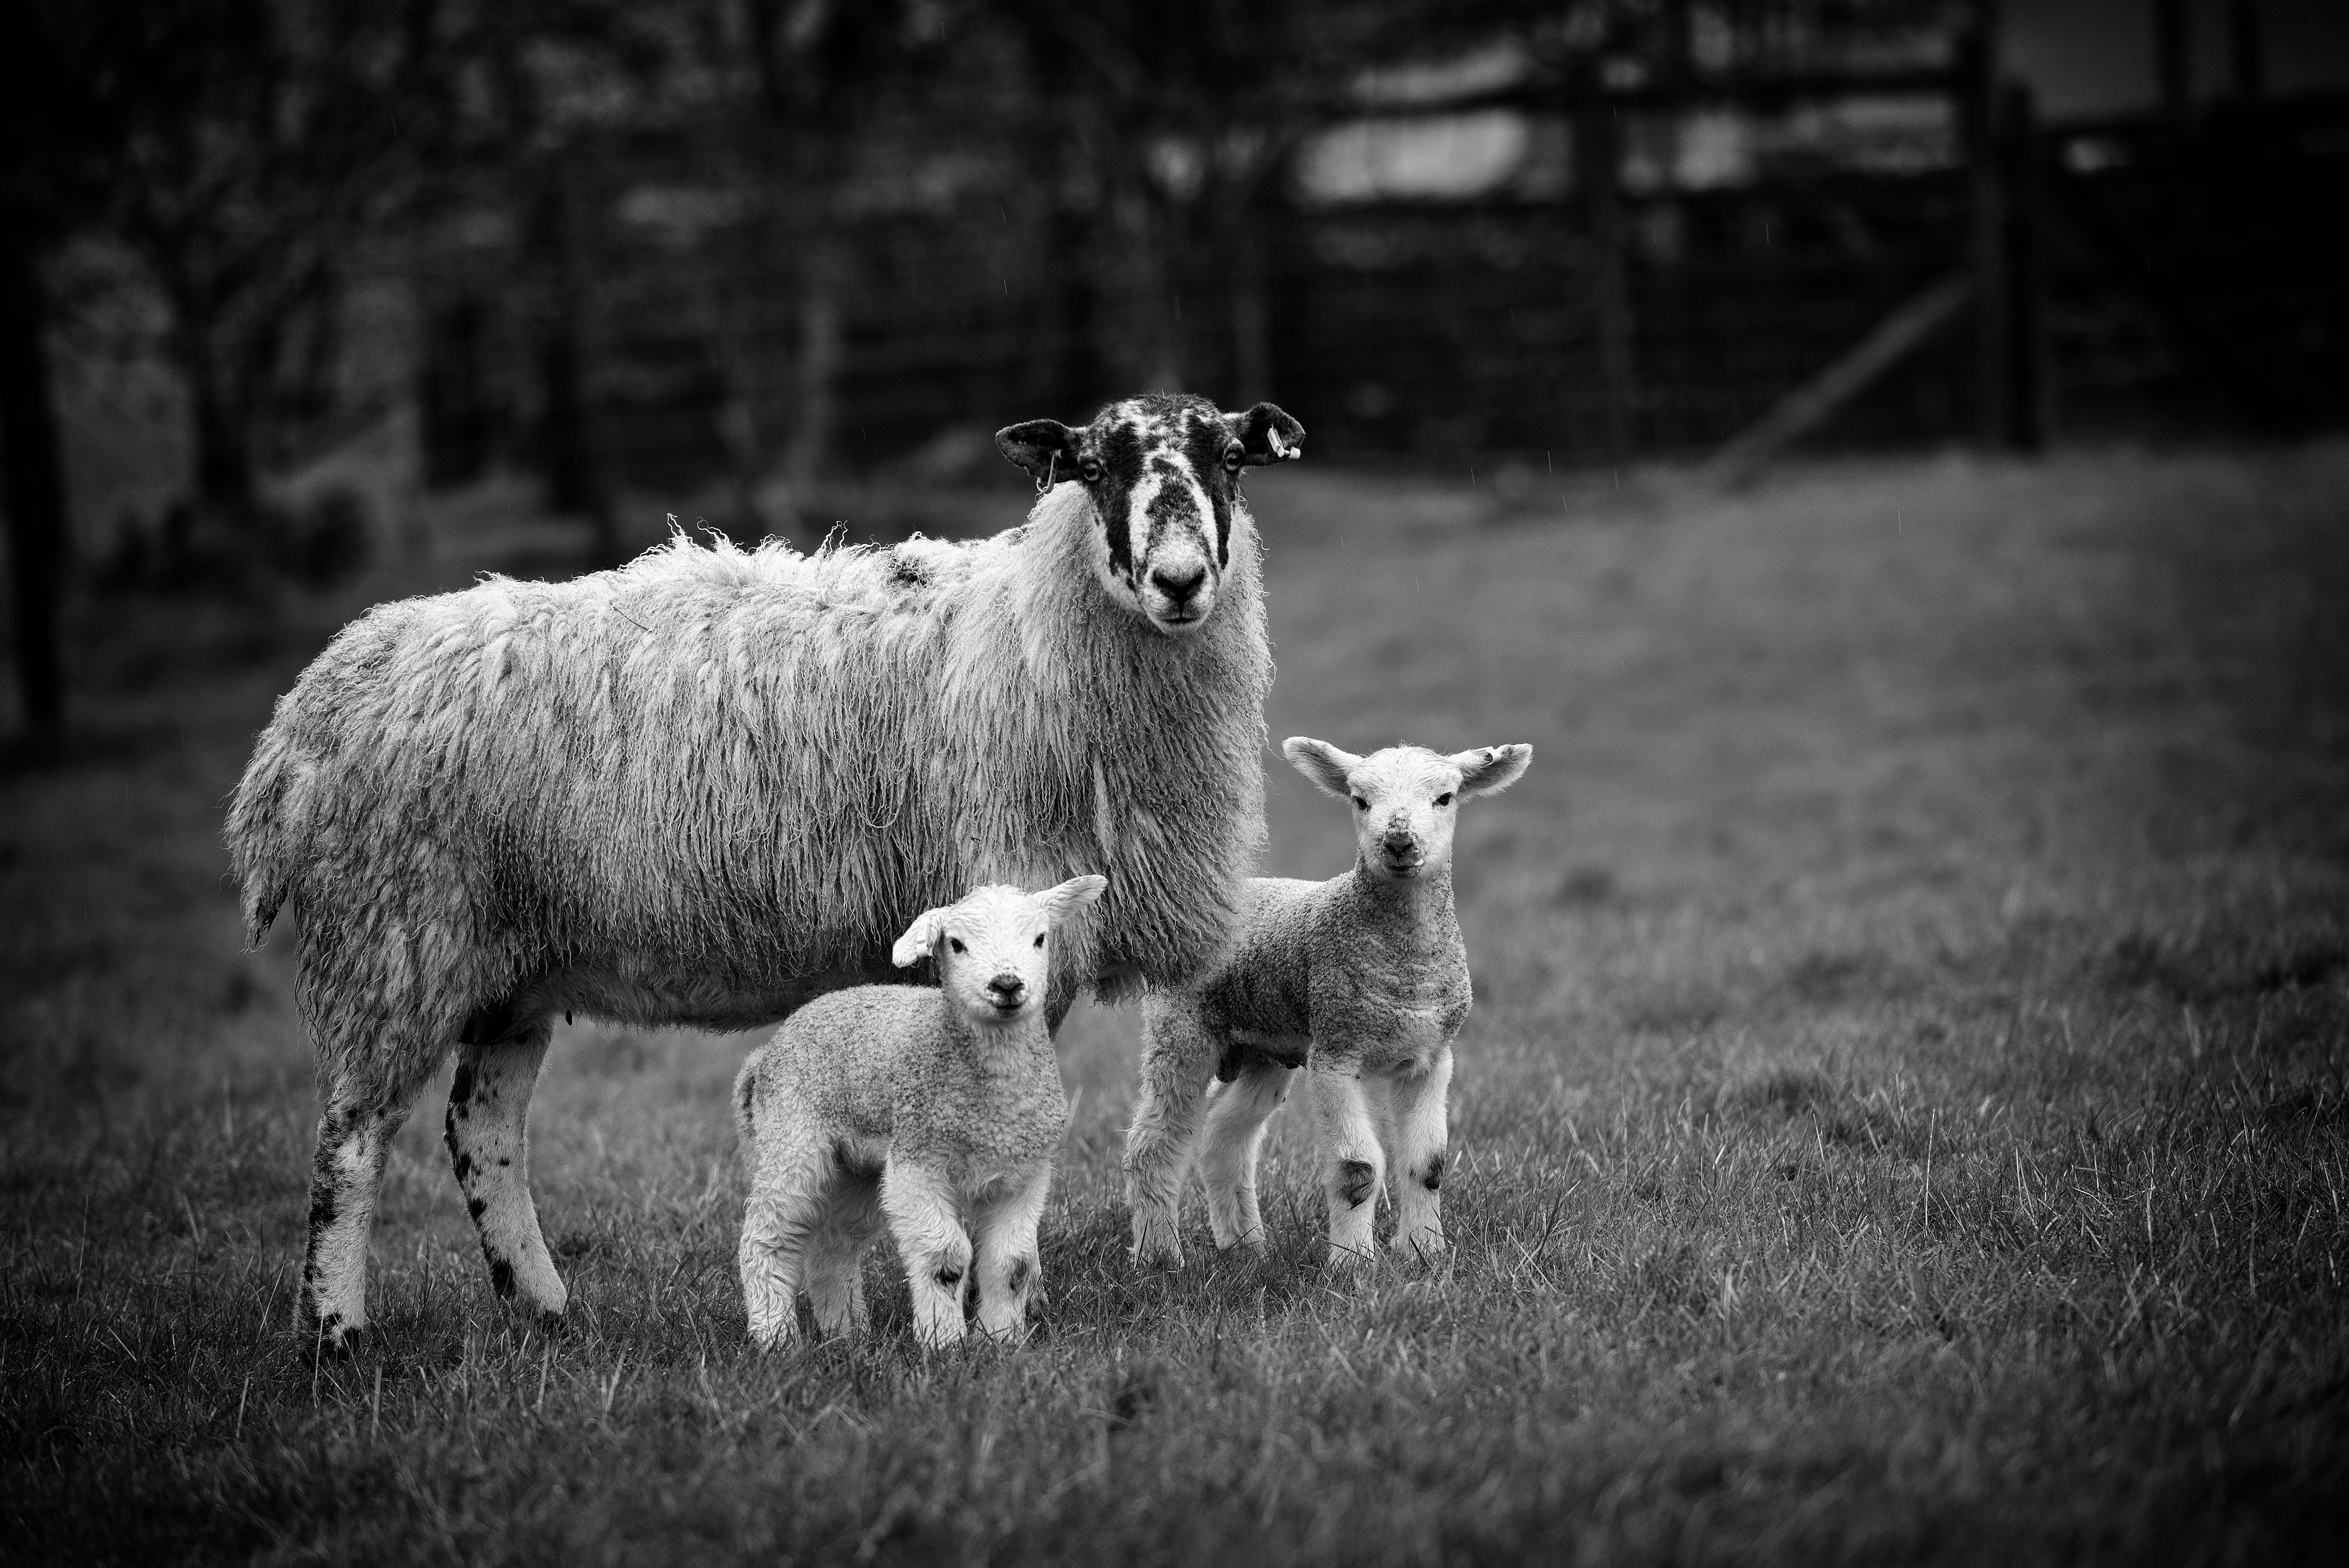
nature, grass, black and white, white, field, farming, pasture, sheep, mammal, monochrome, fauna, cumbria, arnside, fararnside, vertebrate, sheeps, lambs, rural area, monochrome photography